Anti-nuclear power movement in Japan

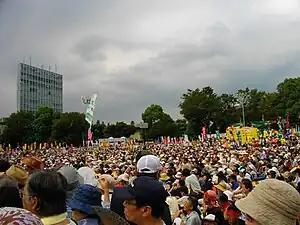
Anti-Nuclear Power Plant Rally on 19 September 2011 at Meiji Shrine complex in Tokyo. Sixty thousand people marched chanting "Sayonara nuclear power" and waving banners, to call on Japan's government to abandon nuclear power, following the Fukushima disaster.

Long one of the world's most committed promoters of civilian nuclear power, Japan's nuclear industry was not hit as hard by the effects of the 1979 Three Mile Island accident (USA) or the 1986 Chernobyl disaster (USSR) as some other countries. Construction of new plants continued to be strong through the 1980s and into the 1990s. However, starting in the mid-1990s there were several nuclear related accidents and cover-ups in Japan that eroded public perception of the industry, resulting in protests and resistance to new plants. These accidents included the Tokaimura nuclear accident, the Mihama steam explosion, cover-ups after accidents at the Monju reactor, and the 21 month shut down of the Kashiwazaki-Kariwa Nuclear Power Plant following an earthquake in 2007. Because of these events, Japan's nuclear industry has been scrutinized by the general public of the country.